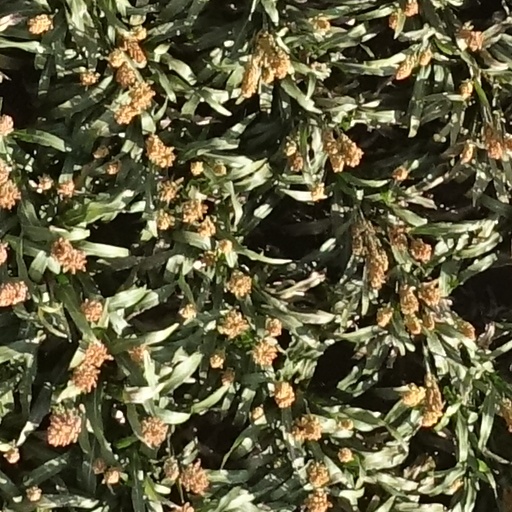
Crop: sorghum